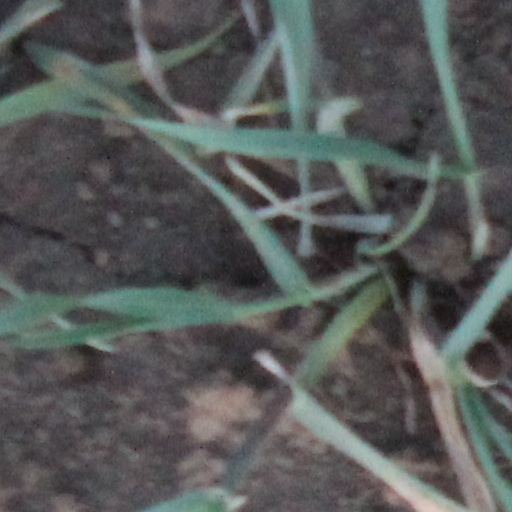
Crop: wheat